Transportation in Taiwan

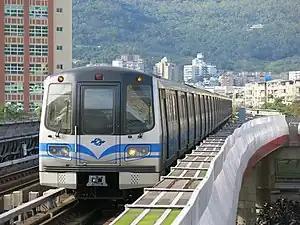
The Taipei Metro

The Ministry of Transportation and Communications governs transportation in Taiwan.